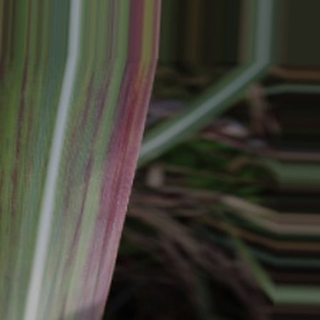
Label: sugarcane_bacterial_blight